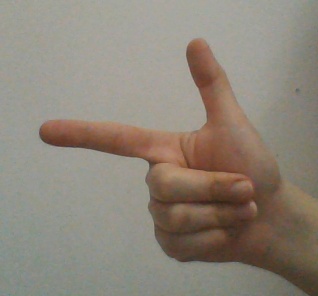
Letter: yaa